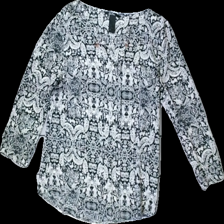
View: front
Type: Blazer
Category: Ladies
Brand: H&M
Colors: Black, White
Material: 100% Polyester
Pattern: Other
Cut: Regular
Size: M
Season: All
Price range: 50-100
Recommended usage: Reuse
Description: Black and white patterned blouse